Citizen science and sustainable agriculture

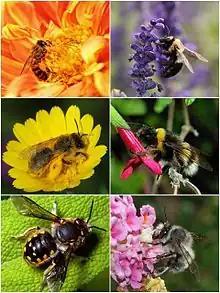
Collection of various bees. Citizen scientists collect data on bee morphospecies.

Pollinators are an important aspect of human survival as many fruits, vegetables, and plants require cross pollination for reproduction. In urban areas pollinators face habitat loss as their natural environments are disrupted by human populations. A citizen science project, called Native Bee Watch, began in urban Colorado as a way to collect data on bee morphospecies. Both citizen scientists and researchers collected comparable data that is being used as a conservation tool for bee habitats.